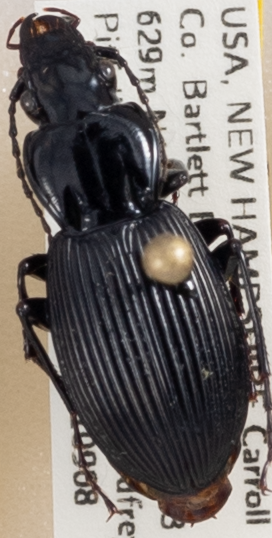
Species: Pterostichus lachrymosus
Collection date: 2021-09-08
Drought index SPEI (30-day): -0.438
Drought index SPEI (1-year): -0.922
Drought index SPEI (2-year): -0.676